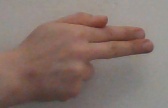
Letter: ghain